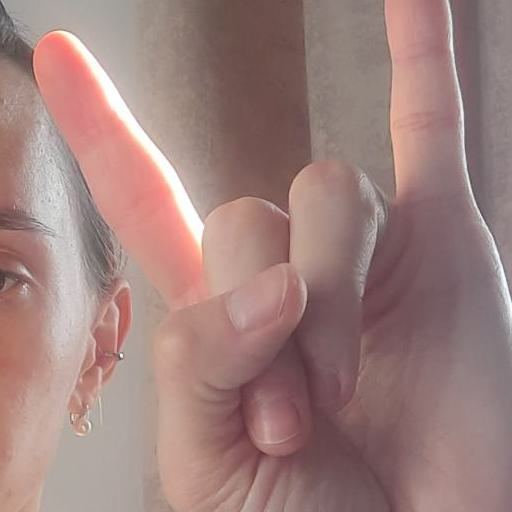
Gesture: rock